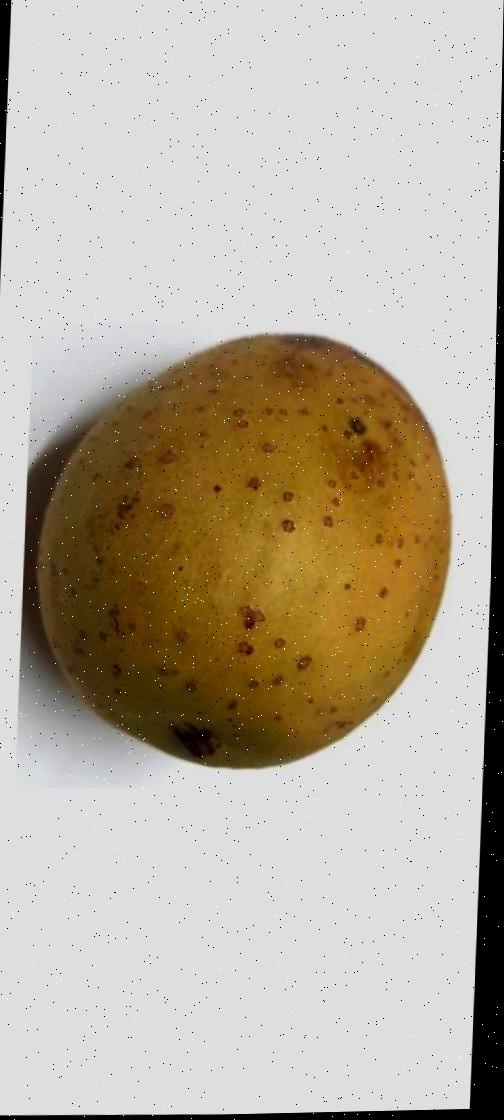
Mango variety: Gourmoti